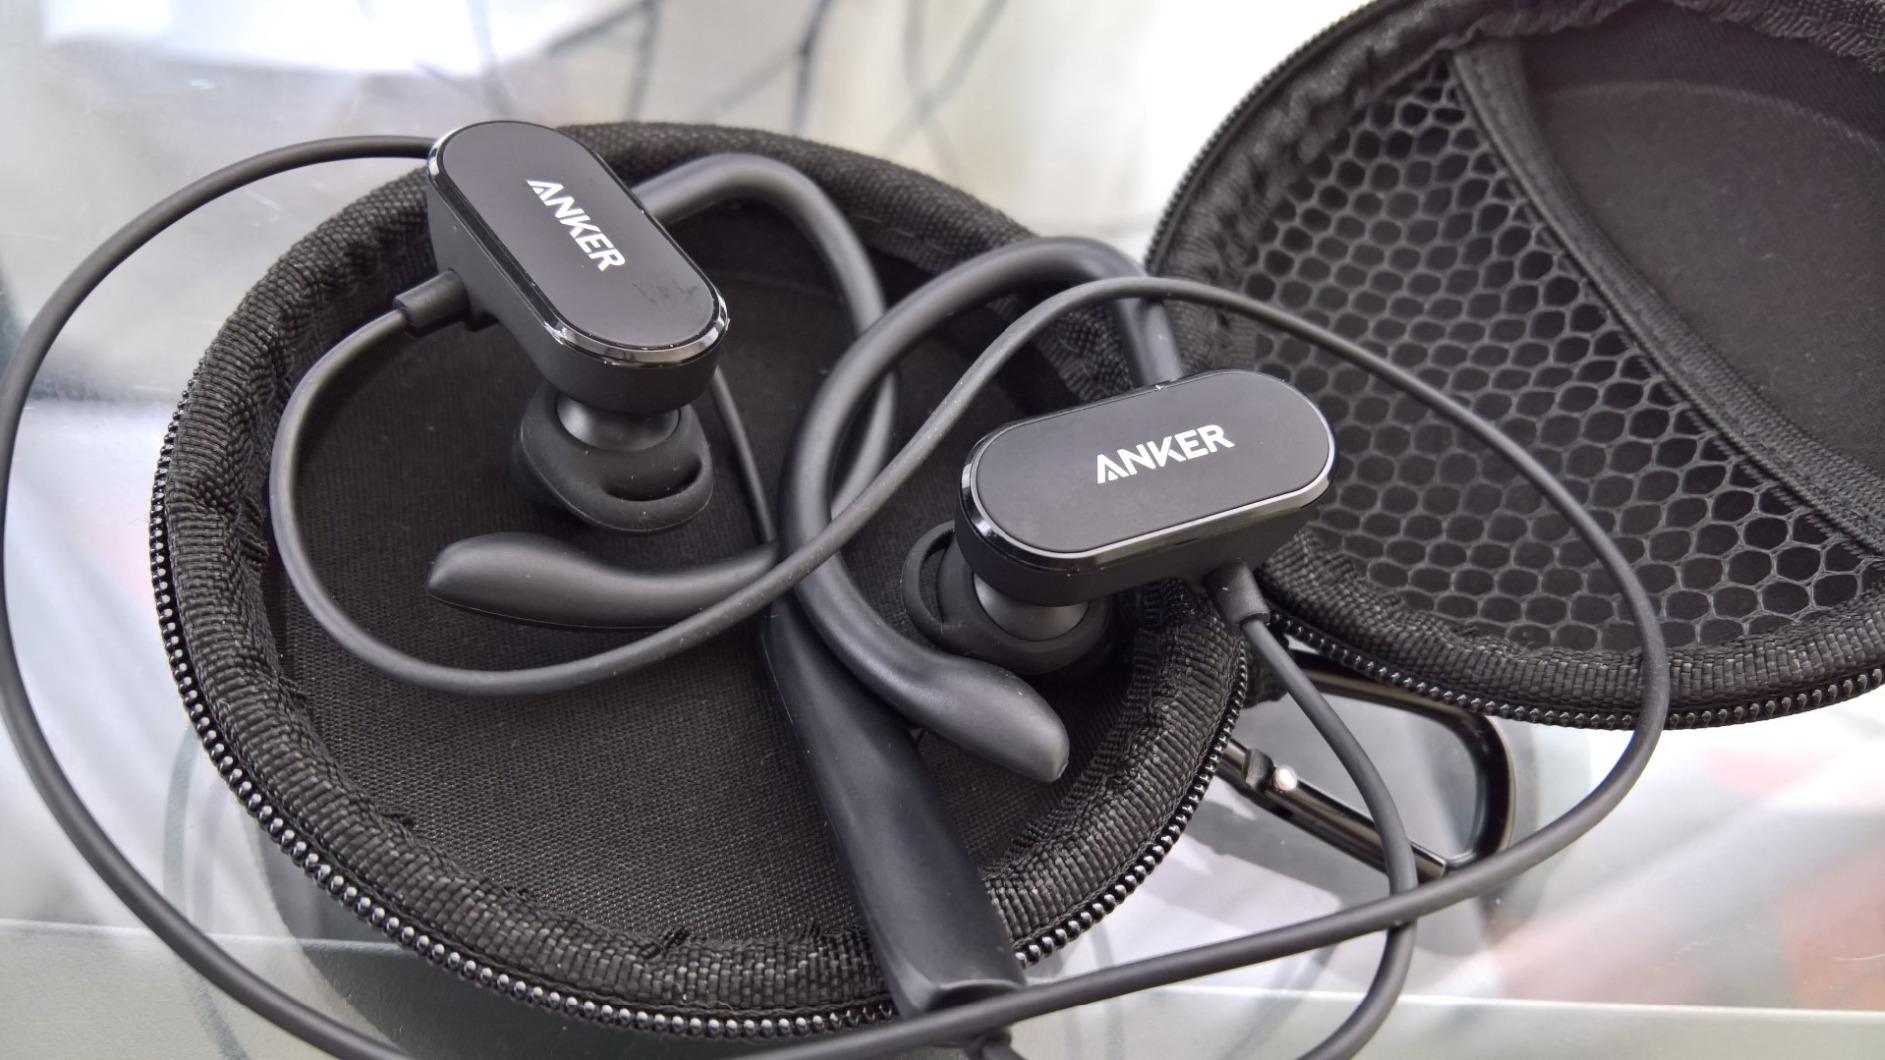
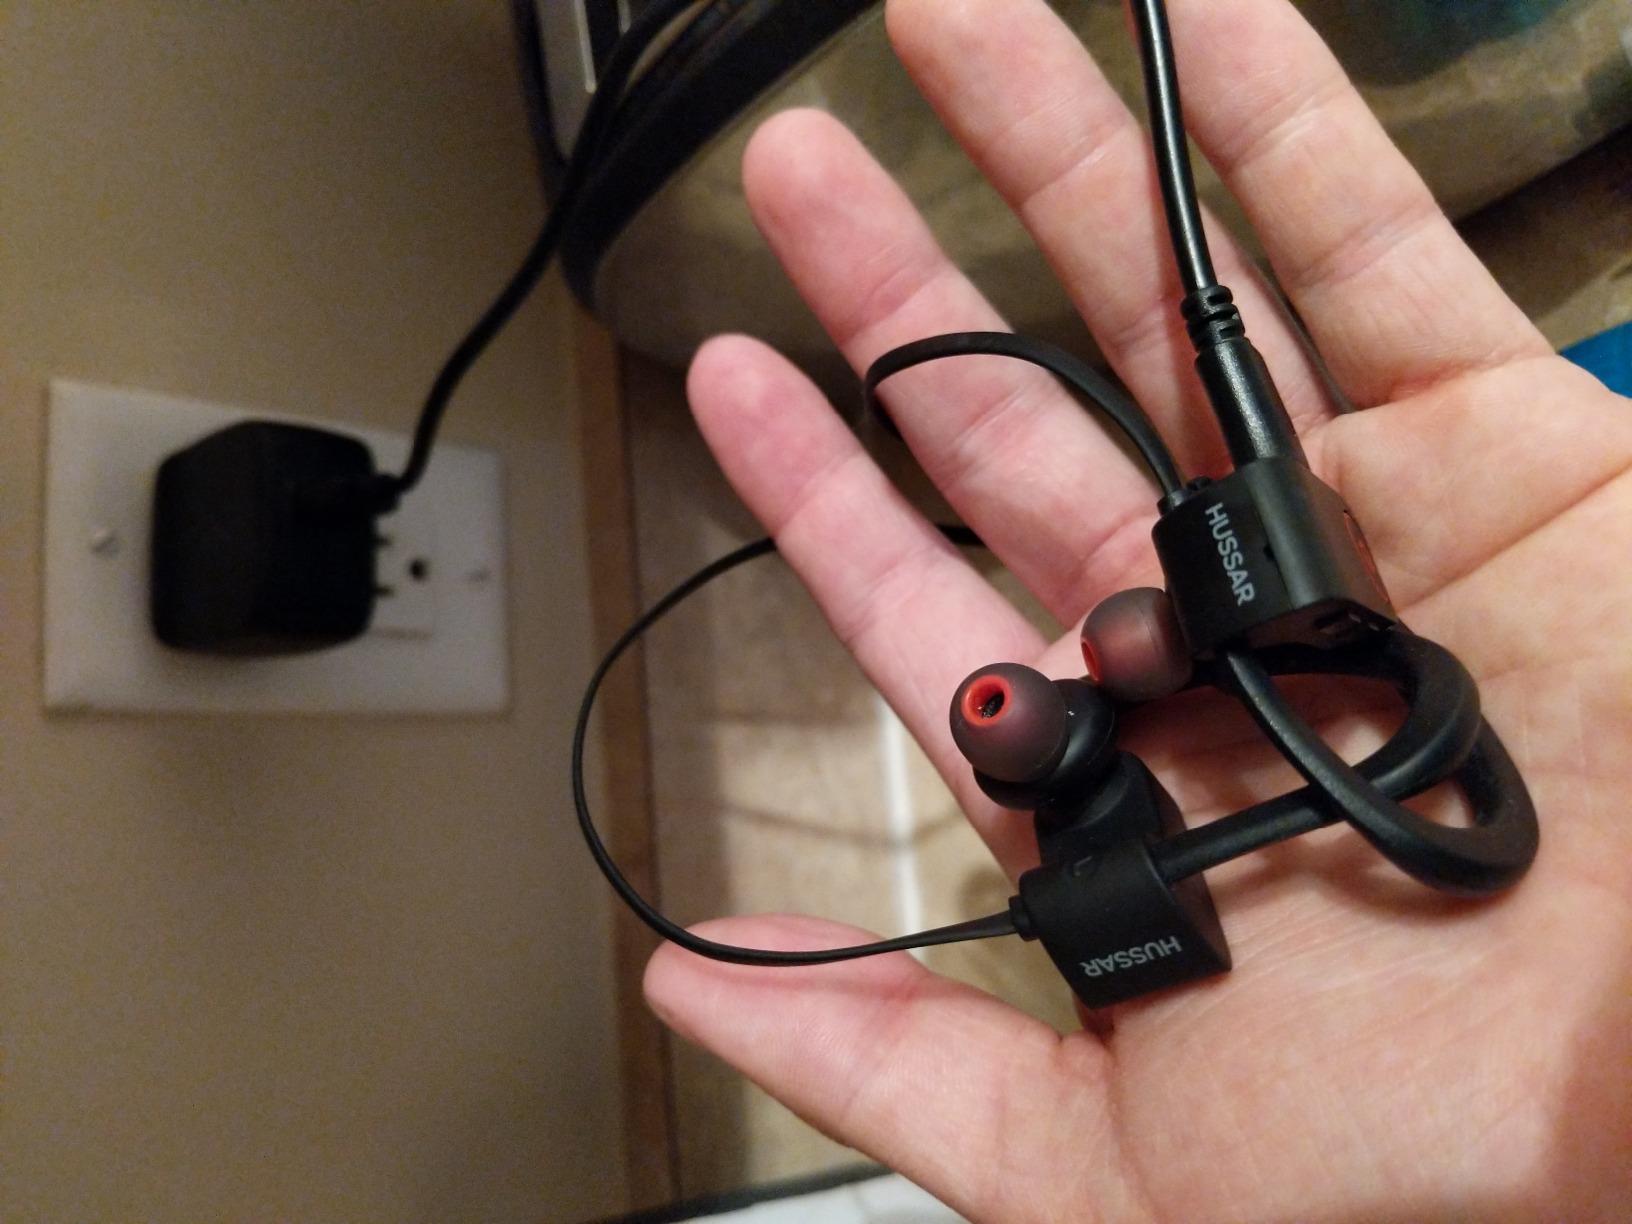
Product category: headphones
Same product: no